Napa County, California

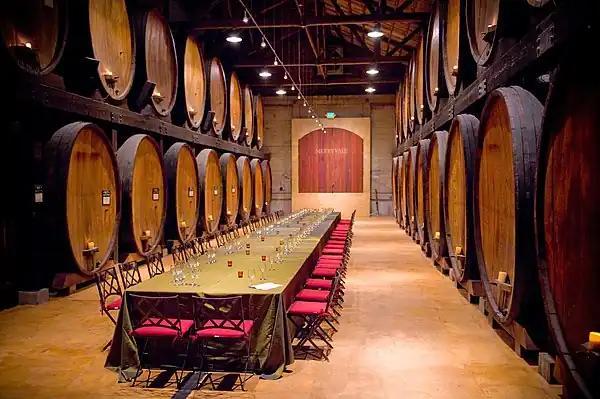
Barrel room at Merryvale Winery in the valley

The 2010 United States Census reported Napa County had a population of 136,484. The racial makeup of Napa County was 97,525 (71.5%) White, 2,668 (2.0%) African American, 1,058 (0.8%) Native American, 9,223 (6.8%) Asian, 372 (0.3%) Pacific Islander, 20,058 (14.7%) from other races, and 5,580 (4.1%) from two or more races. Hispanic or Latino of any race were 44,010 persons (32.2%).